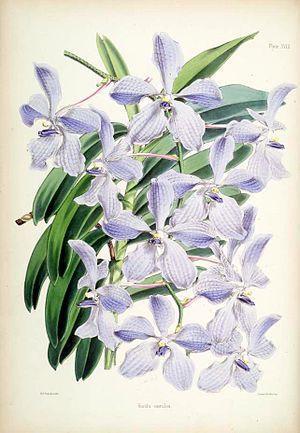
Vanda coerulea est une espèce d'orchidée épiphyte, originaire de l'Himalaya.